Marxist–Leninist atheism

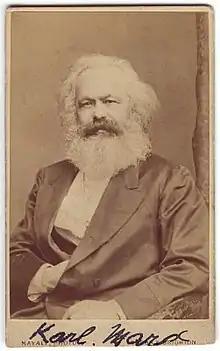
Karl Marx, who synthesized anti-religious philosophy with materialism to show that religion is a social construct used for social control by the ruling class of a society

In his rejection of all religious thought, Marx considered the contributions of religion over the centuries to be unimportant and irrelevant to the future of humanity. The autonomy of humanity from the realm of supernatural forces was considered by Marx as an axiomatic ontological truth that had been developed since ancient times, and he considered it to have an even more respectable tradition than Christianity. Marx held that the churches invented religion to justify the ruling classes' exploitation of labour of the working classes, by way of a socially stratified industrial society; as such, religion is a drug that gives an emotional escape from the real world. In "A Contribution to the Critique of Hegel’s Philosophy of Right", Marx described the contradictory nature of religious sentiment, that: